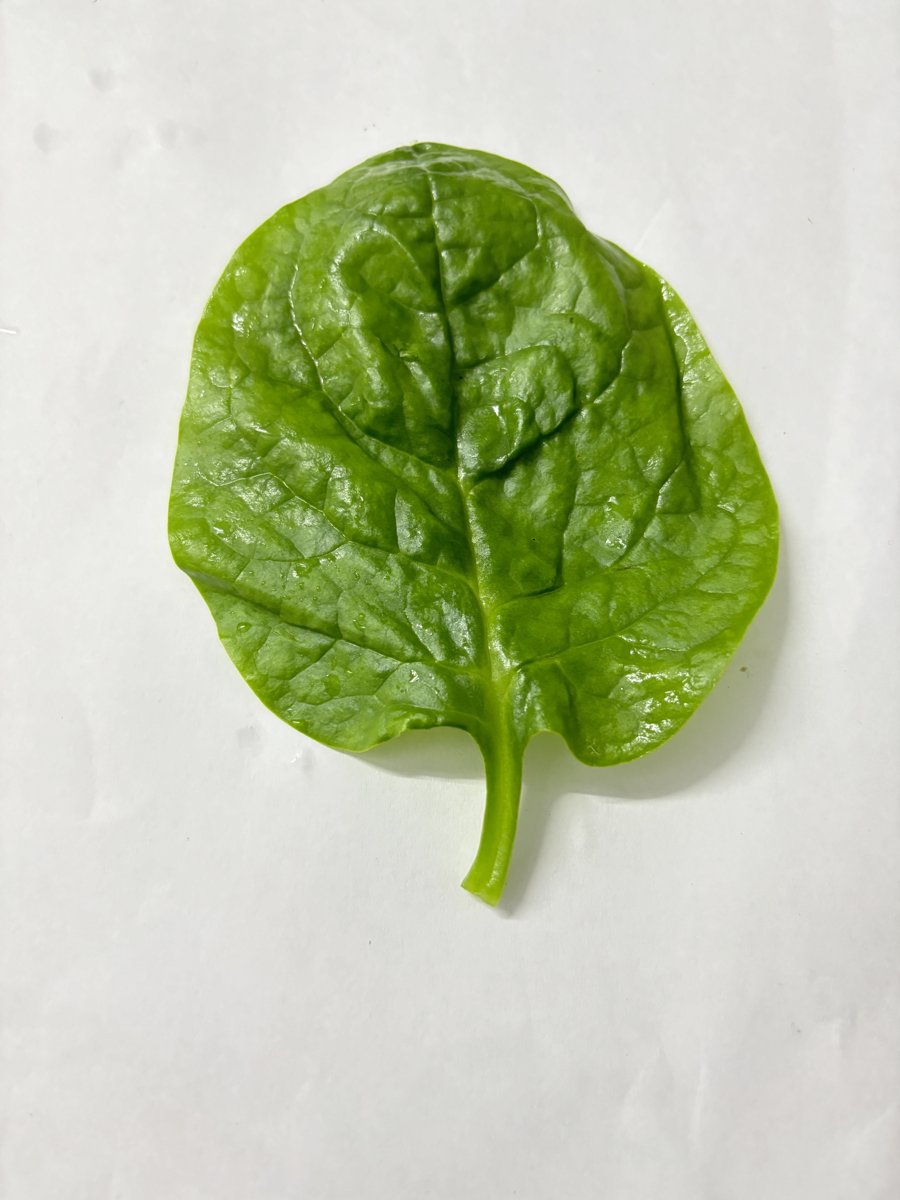
Label: Healthy-Leaf